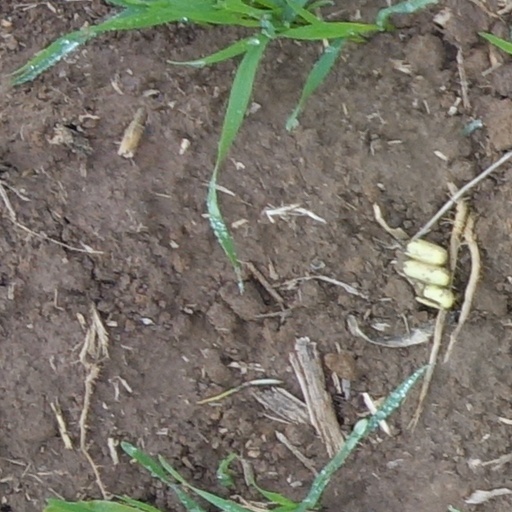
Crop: wheat